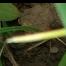
Crop: Onion
Condition: fusarium-d